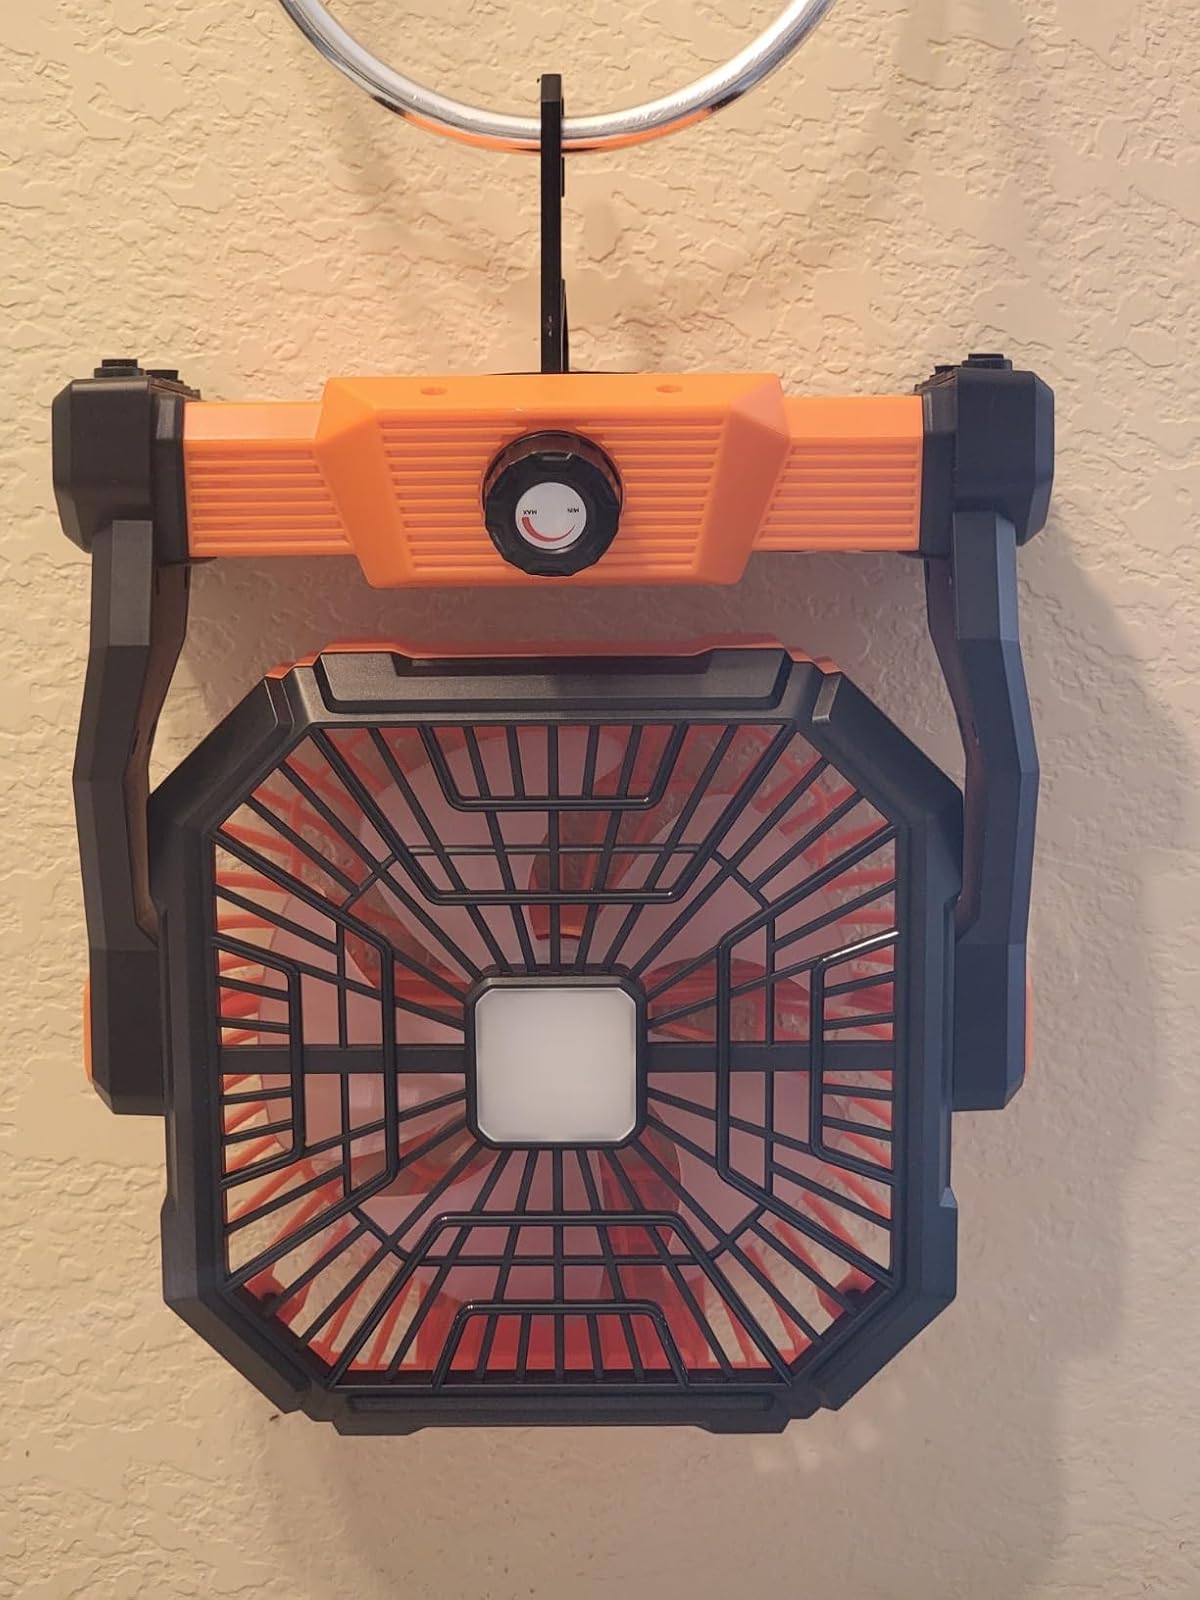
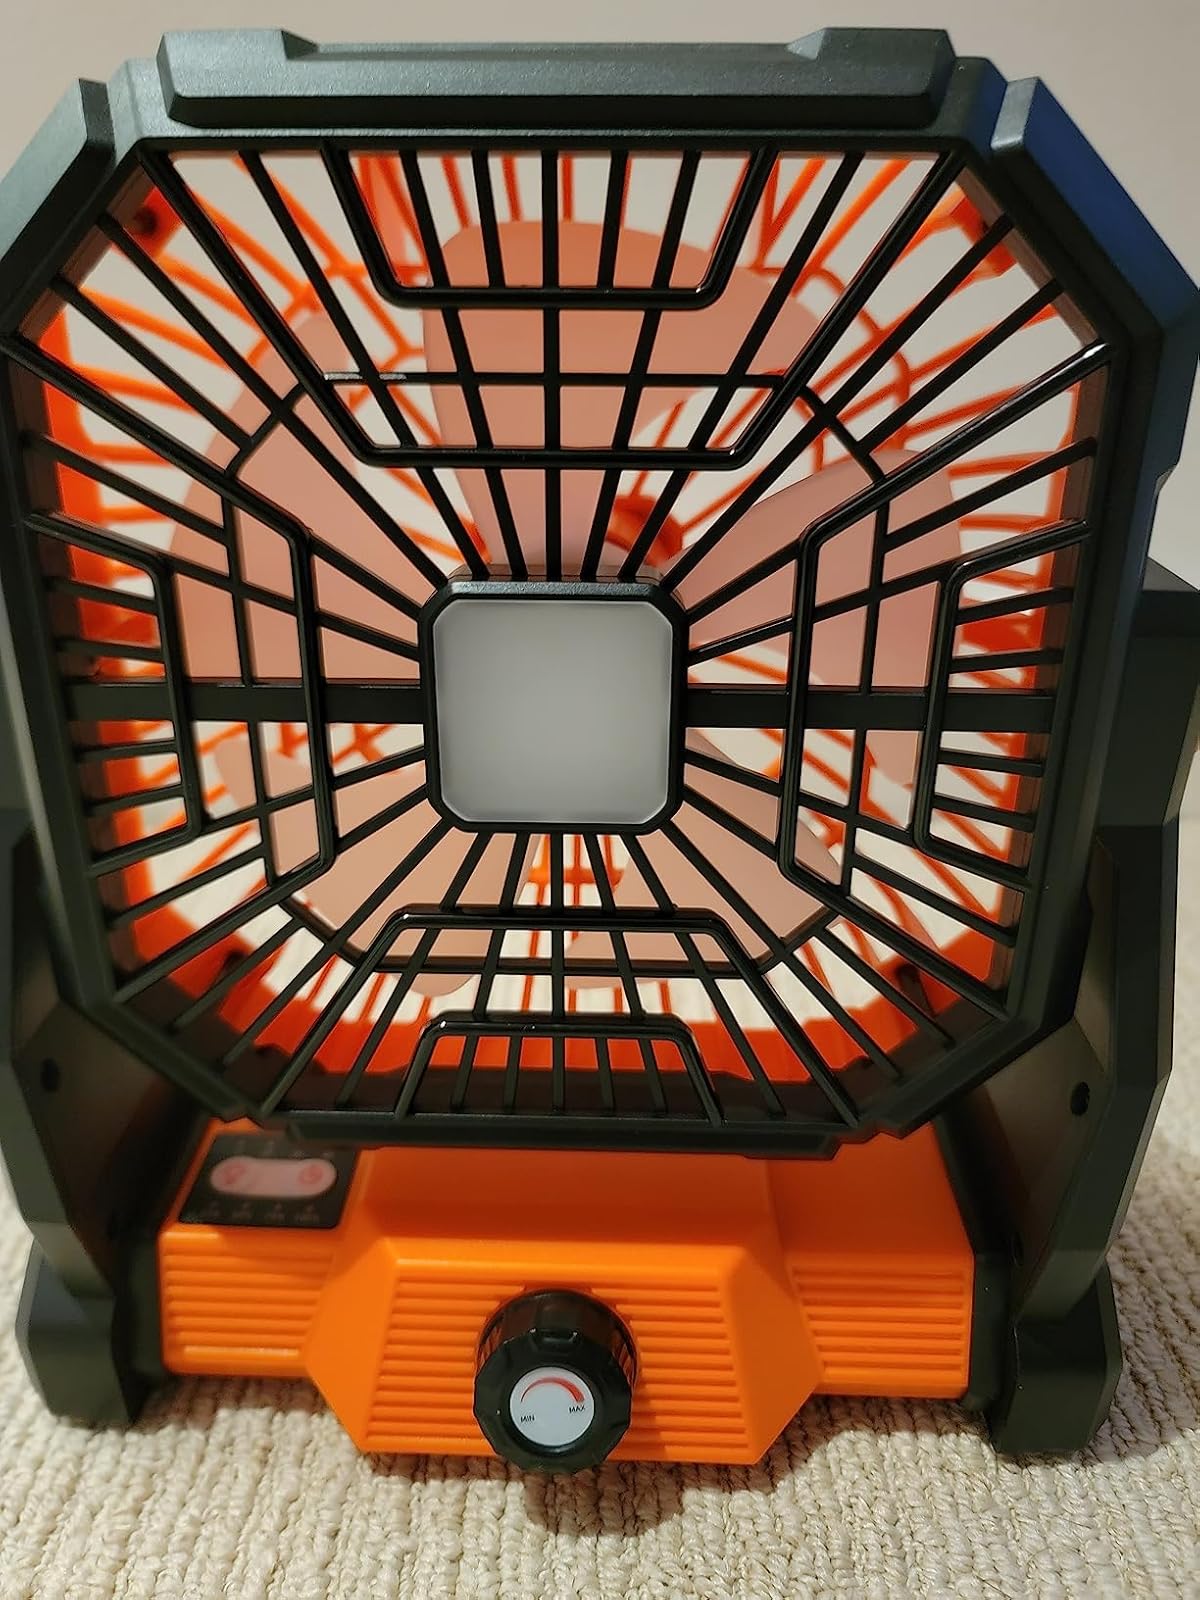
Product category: lantern
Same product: yes